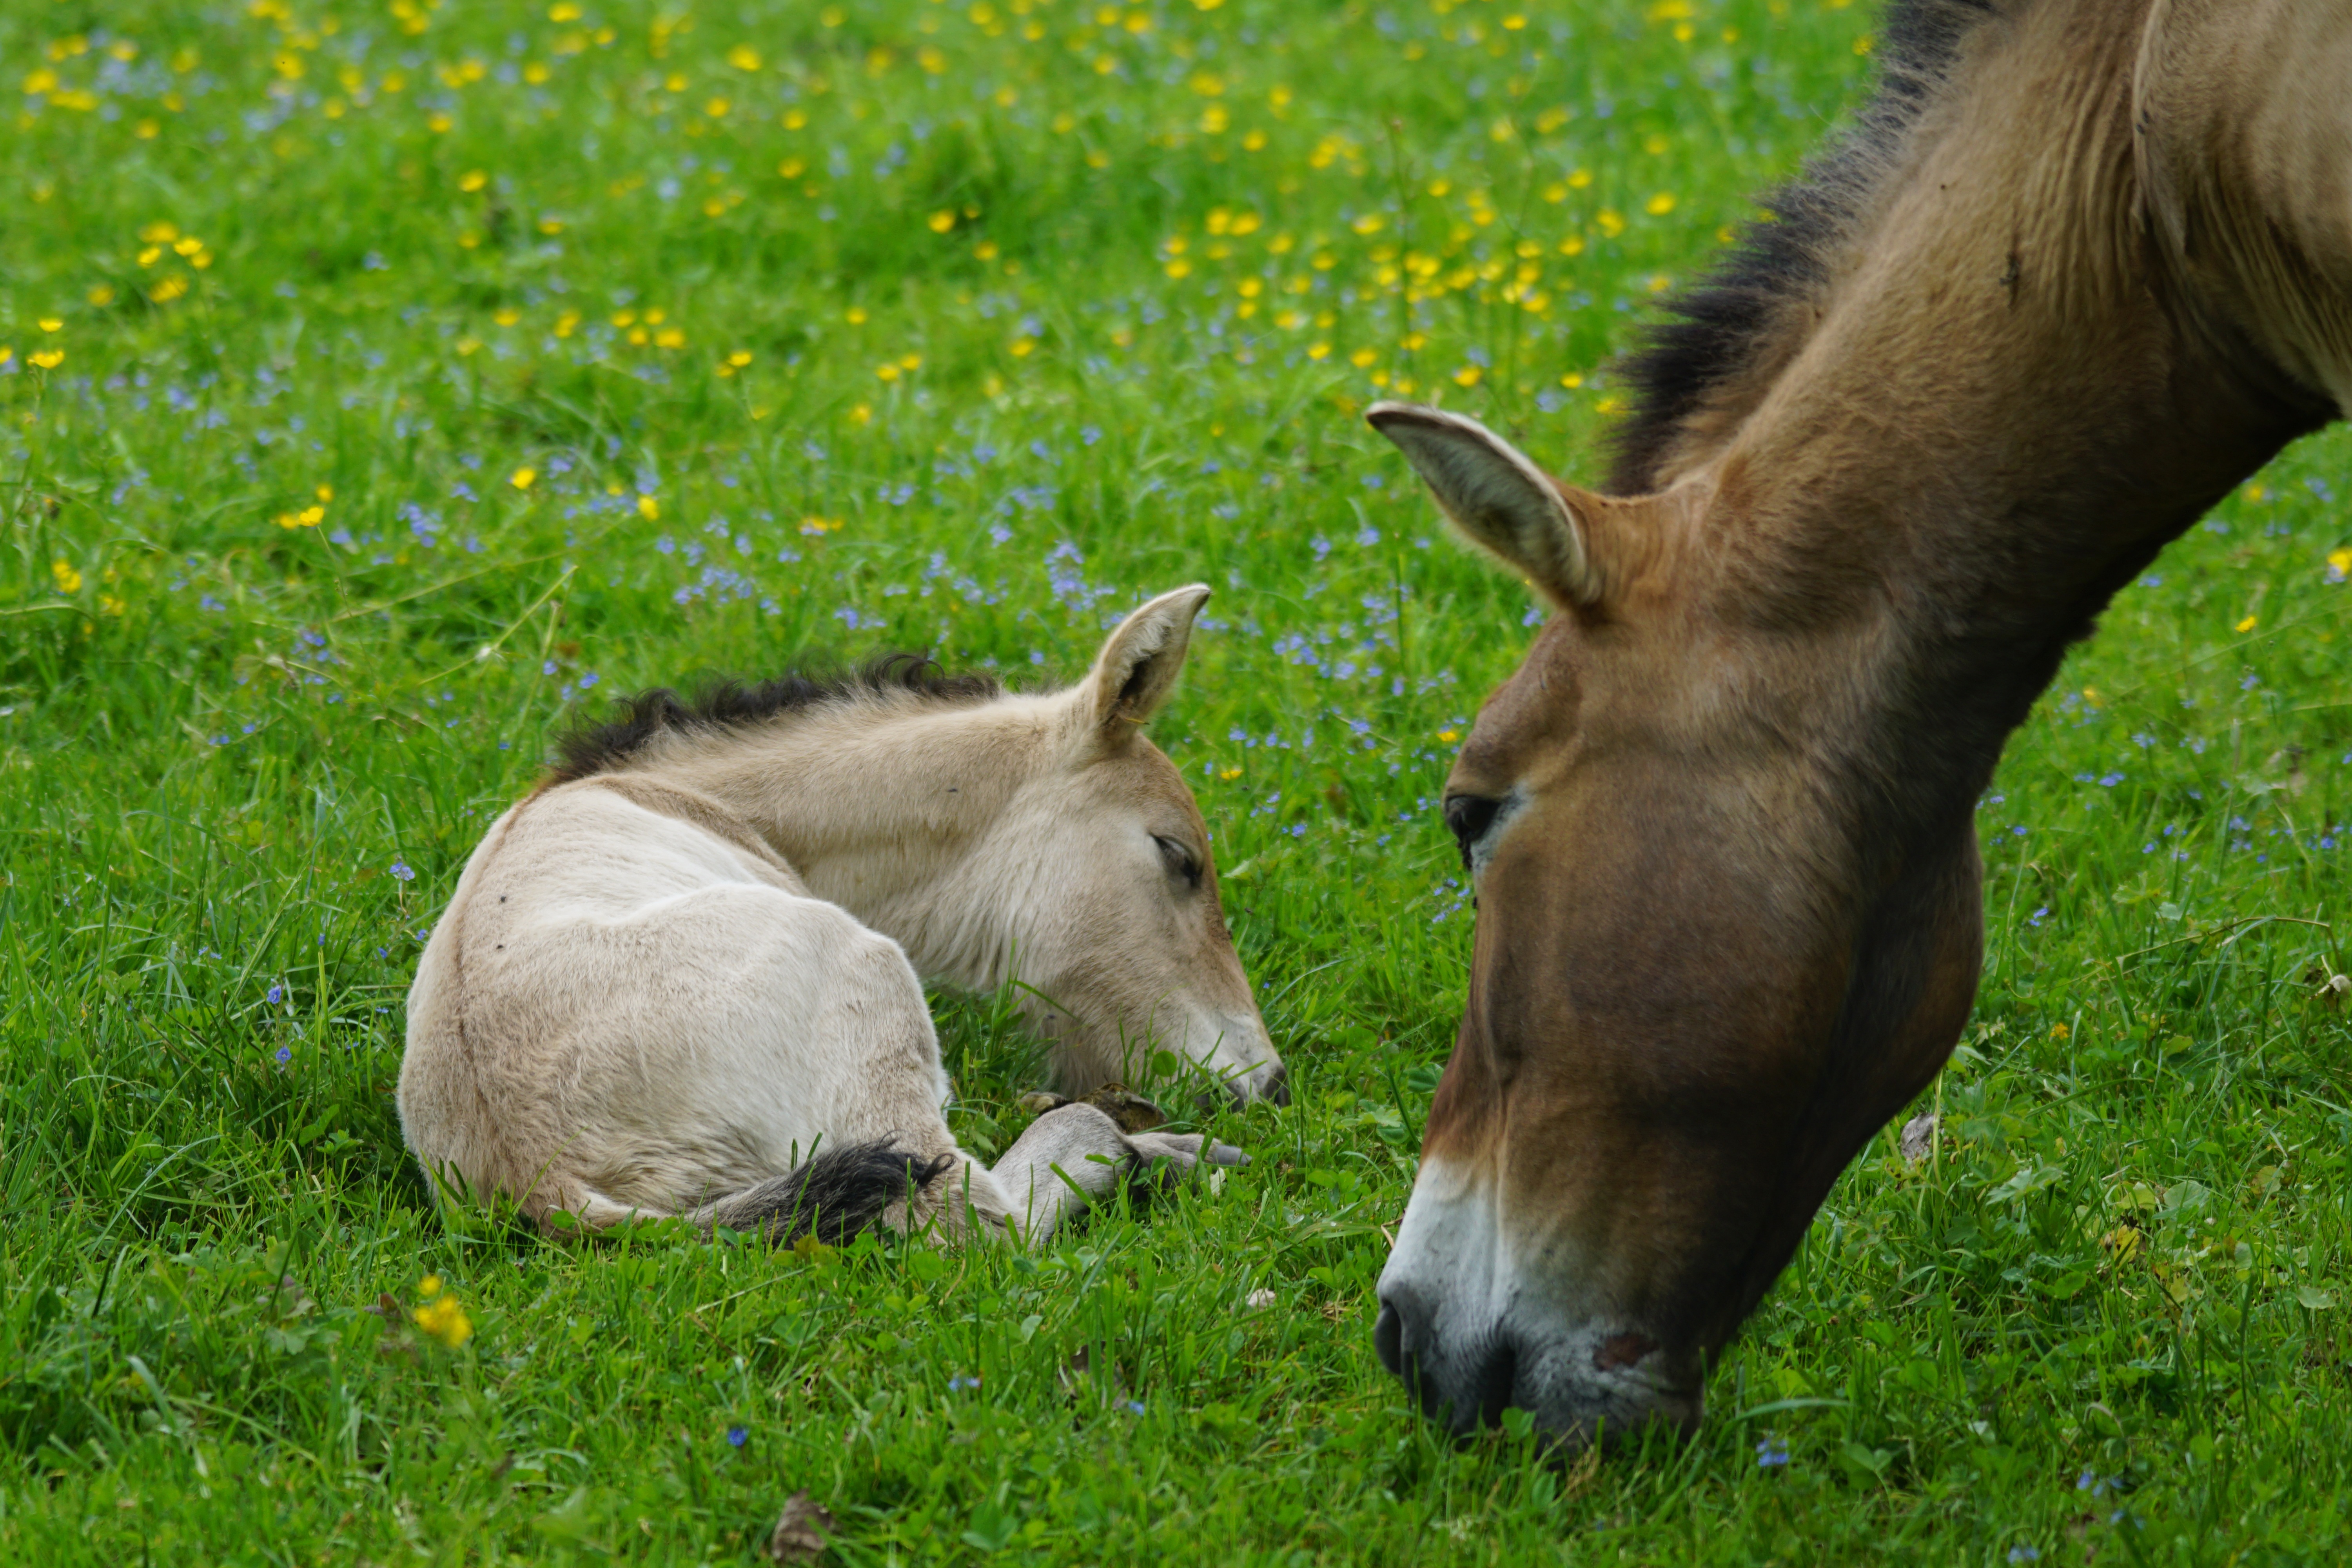
grass, meadow, cute, wildlife, pasture, grazing, horse, mammal, fauna, wild horse, vertebrate, mare, foal, baby horse, przewalski, equus ferus przewalskii, horse like mammal